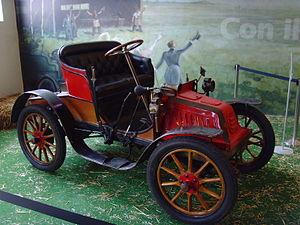
Isotta Fraschini Motori est une entreprise publique italienne, fondée en 1955 à Saronno, dans la province de Varèse, en Lombardie, spécialisée dans la fabrication de moteurs pour la construction navale - civile et militaire. Actuellement, elle a son siège à Bari, dans la région des Pouilles. L'entreprise fait partie du groupe italien Fincantieri.